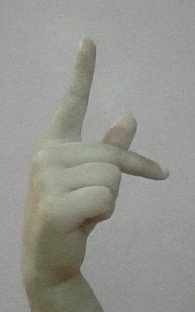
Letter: dha